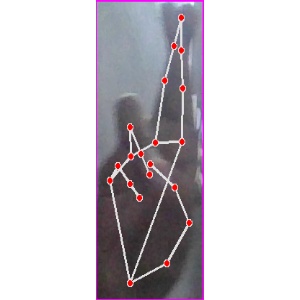
अक्षर: र